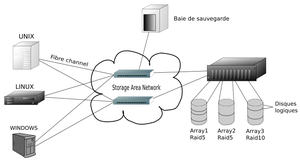
Schéma classique d'une architecture SAN (Storage Area Network).
En informatique, un réseau de stockage, ou SAN, est un réseau spécialisé permettant de mutualiser des ressources de stockage.